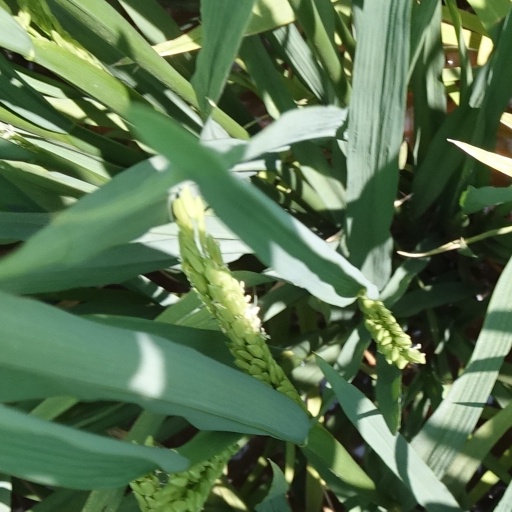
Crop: rice